Gorgas–Manly Historic District

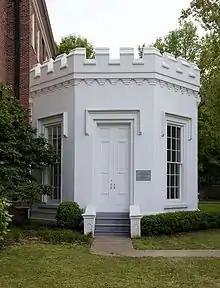
Little Round House, completed in 1860.

This small octagonal building with crenelations originally served as the guard house of the university. It was completed in 1860 during the conversion university into a military campus, intended to be a shelter for sentries from inclement weather. As tensions between the North and South escalated, the request for the transition came from the university president of the time, Landon Cabell Garland. Ironically, the Little Round House, despite its military associations, was one of the few structures that remained after Federal troops burned the campus. When the university reopened its doors in 1871, the building was used as a physician's office. A few years later the building was considered for demolition due to its deteriorated condition. It was saved by the university trustees and converted into a records repository. It became known as Jasons Shrine during the 1930s, while being used by the Jasons, a men's honor society. 1990 saw the structure converted into a memorial for all university honor societies.